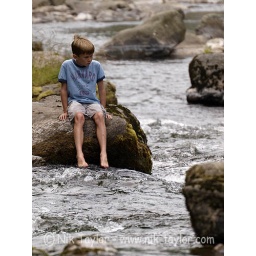
Young boy sat on a rock by the river.